Sky position (RA, Dec in degrees): 226.673, 12.854
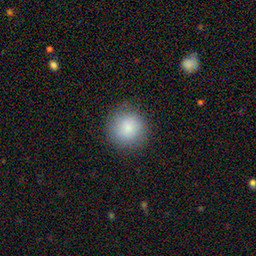
Galaxy morphology: Round Smooth Galaxies